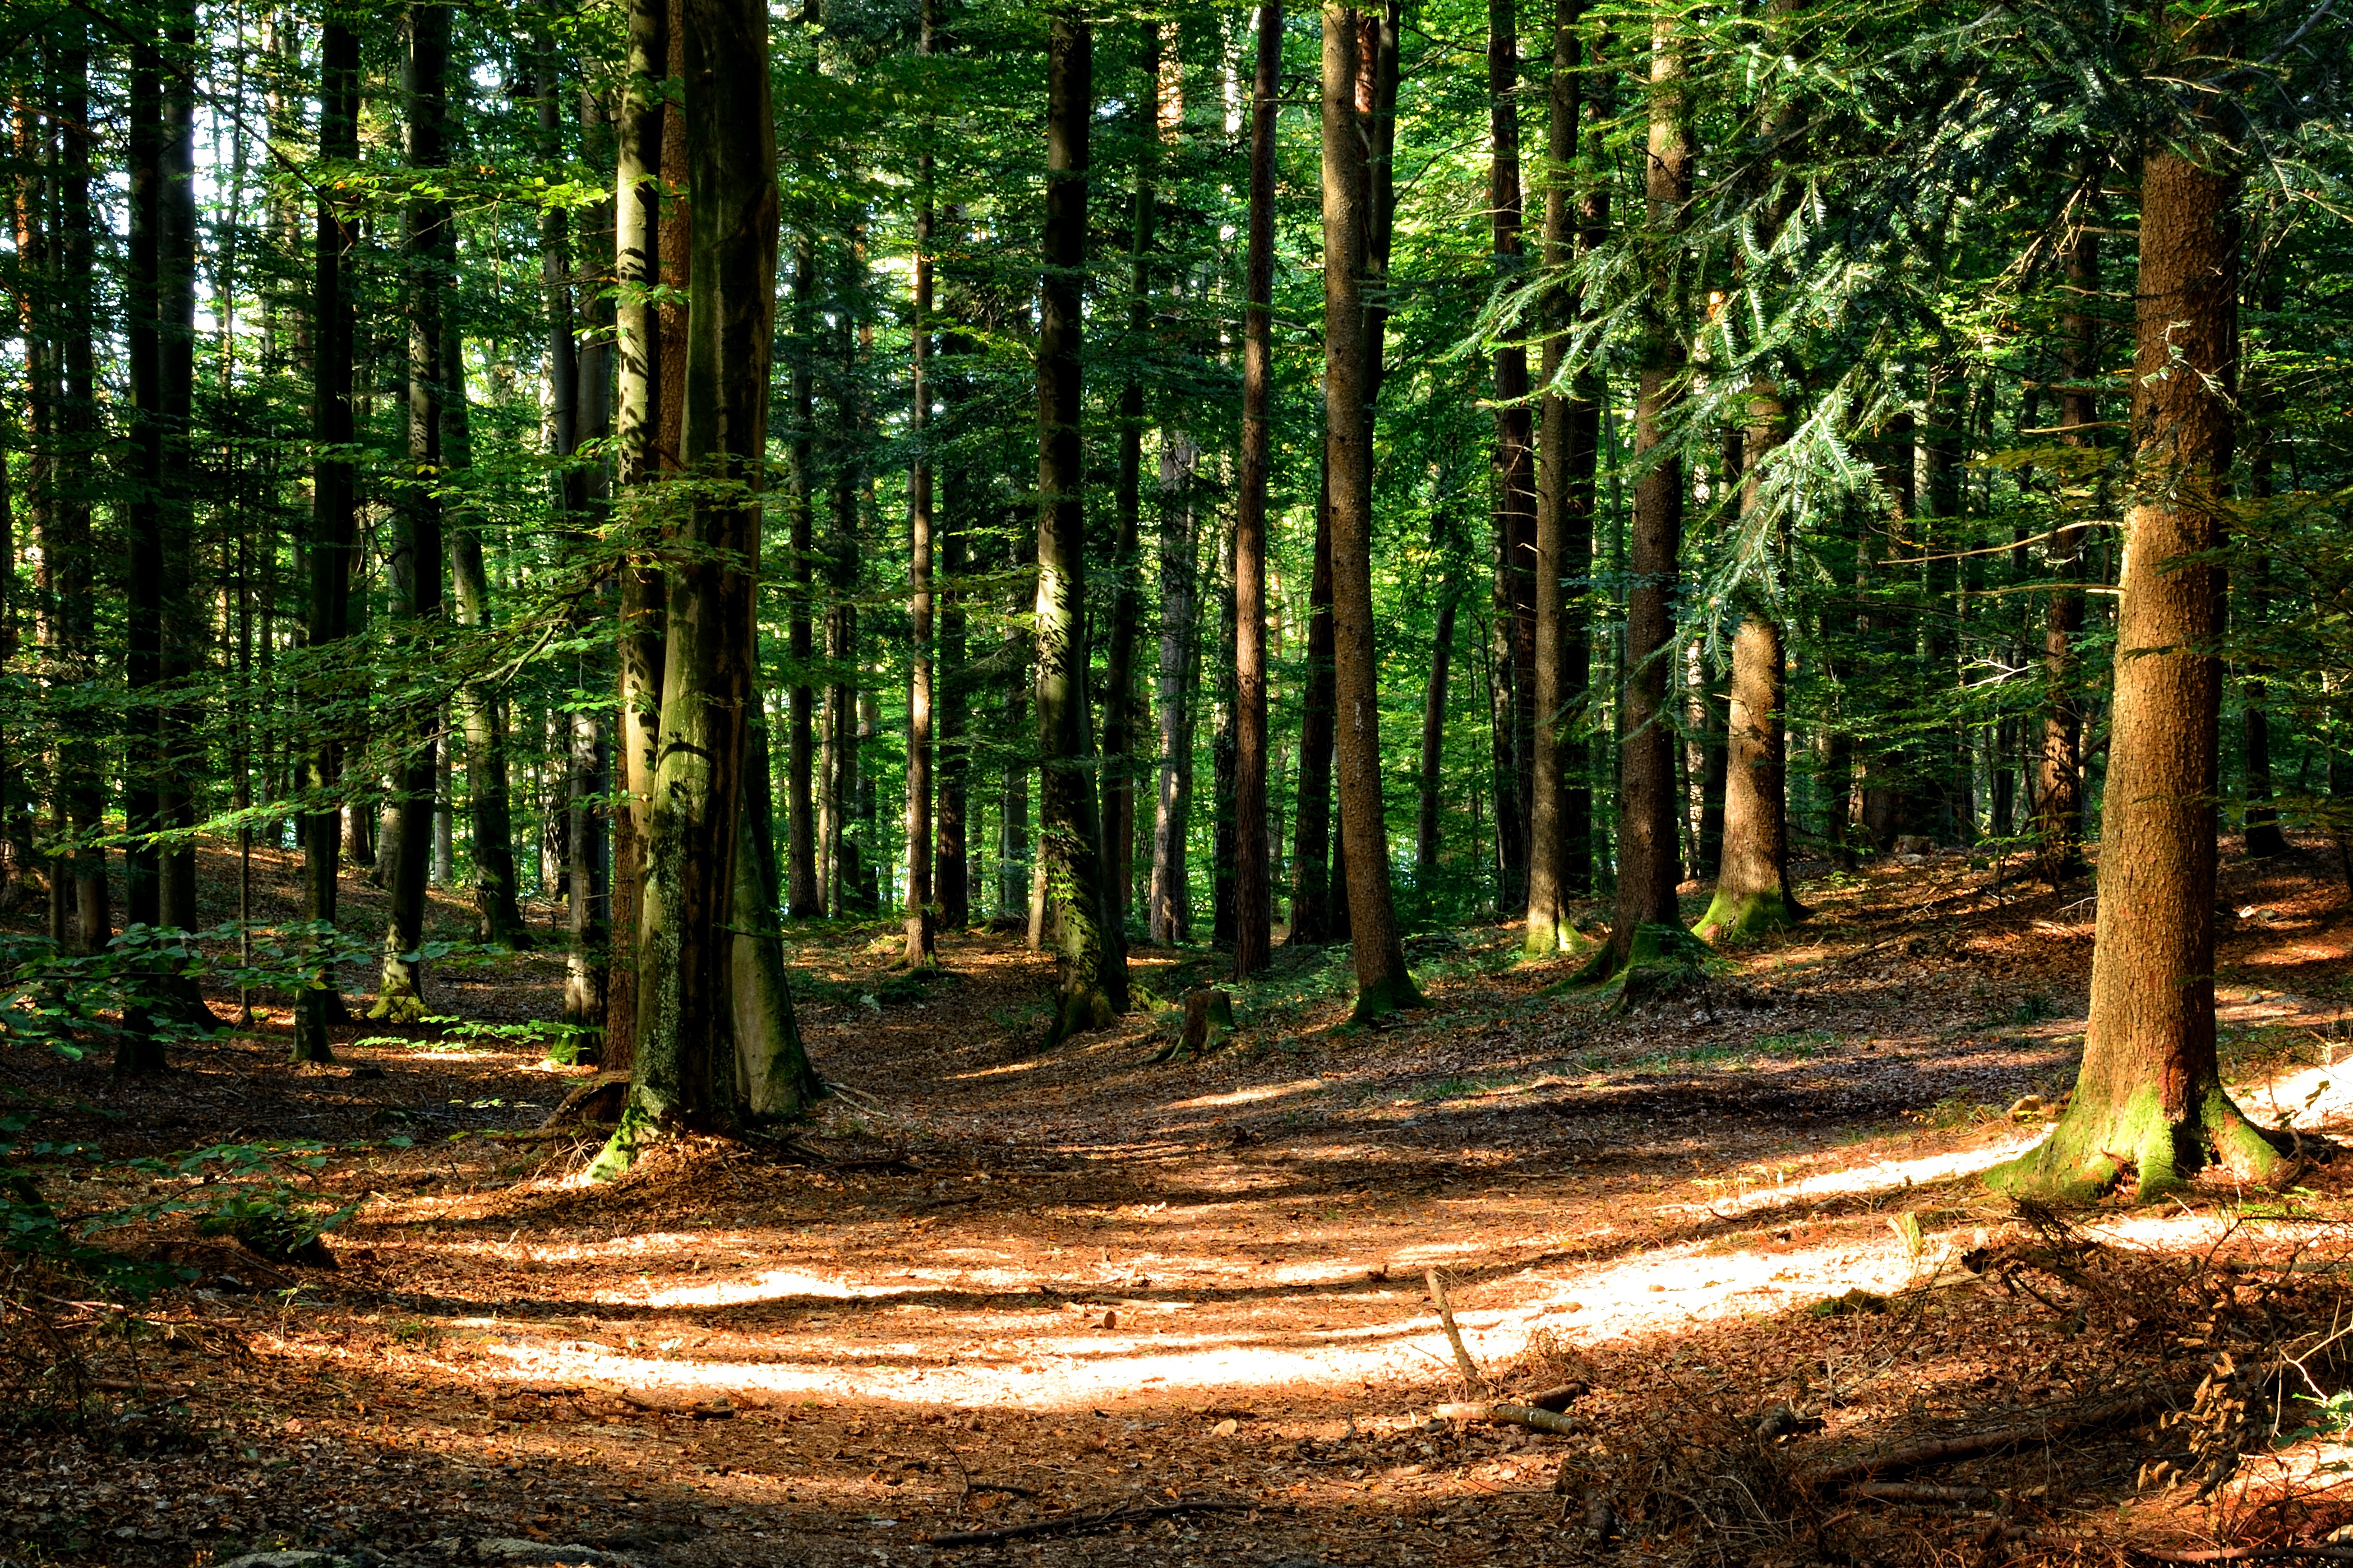
tree, nature, forest, wilderness, plant, trail, sunlight, leaf, environment, jungle, autumn, holiday, rest, trees, mixed forest, relaxation, forestry, rainforest, deciduous, grove, woodland, habitat, mood, silent, ecosystem, nature conservation, environmental protection, recovery, nature reserve, rest pause, biome, old growth forest, natural environment, geographical feature, woody plant, temperate broadleaf and mixed forest, temperate coniferous forest